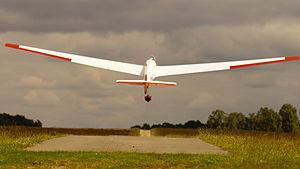
Un planeur est un aérodyne dépourvu de moteur, généralement de fort allongement, optimisé pour le vol plané et le vol à voile. Les qualités principales d'un planeur de performance sont son taux de chute minimum, sa finesse maximale, sa charge alaire, qui conditionne sa finesse à vitesse plus élevée, et sa vitesse à ne pas dépasser.